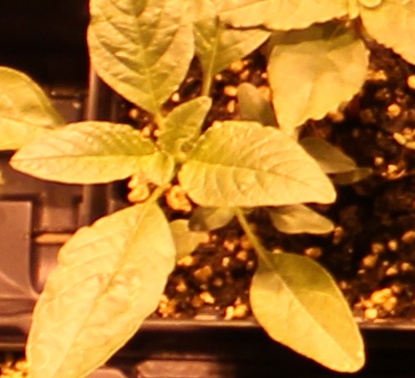
Label: Waterhemp